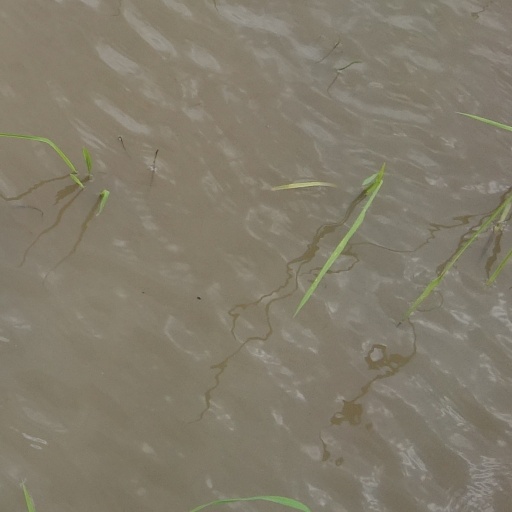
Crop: rice